Airborne aircraft carrier

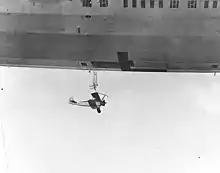
A Consolidated N2Y launches from its trapeze beneath "Akron".

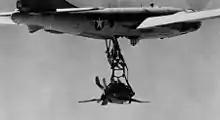
XF-85 and trapeze recovery system mounted on a modified B-29

The two rigid airships of the , and , were built for scouting duties for the U.S. Navy and operational between 1931 and 1935.